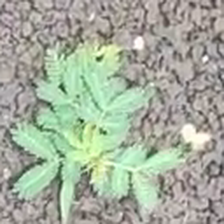
Weed species: Dwarf_cassia_(Chamaecrista pumila)